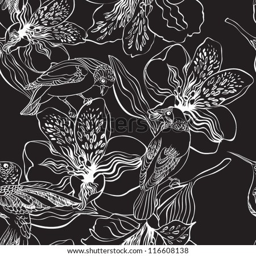
seamless pattern with birds and flowers on a black background